Nantwich Workhouse

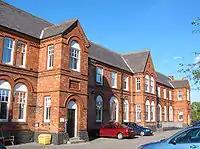
Children's home and school

In the late 19th and early 20th centuries, several associated buildings were constructed adjacent to the workhouse. A children's home and school was built in 1879–80 at a cost of £3,300, which accommodated 60 children. In 1890–91, an infirmary was built at a cost of around £4,500, which provided 70 beds for poor patients; a woman's hospital was added in 1905 at a cost of £7,000, providing a further 70 beds. An adjacent nurses' home housed 15 nurses. Several buildings were added in 1894–96, including a ward for tramps, a mortuary and a steam laundry.